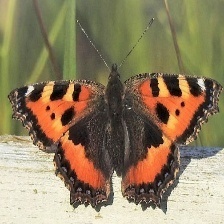
Species: MILBERTS TORTOISESHELL
Butterfly family (ImageNet category): admiral